So Big (novel)

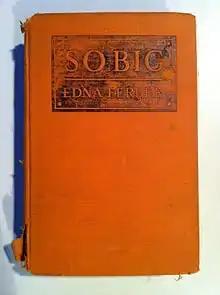
First edition (publ. Grosset & Dunlap, 1924).

Edna Ferber was not confident about "So Big". On page 32 of J. E. Smyth's biography of Ferber called "Edna Ferber’s Hollywood: American Fictions of Gender, Race, and History", Ferber states, “I wrote it against my judgment; I wanted to write it...Nothing ever really happened in the book. It had no plot at all, as book plots go. It had a theme, but you had to read that for yourself between the lines.” She argued if anything, “it was a story of the triumph of failure.”